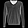
Label: Pullover